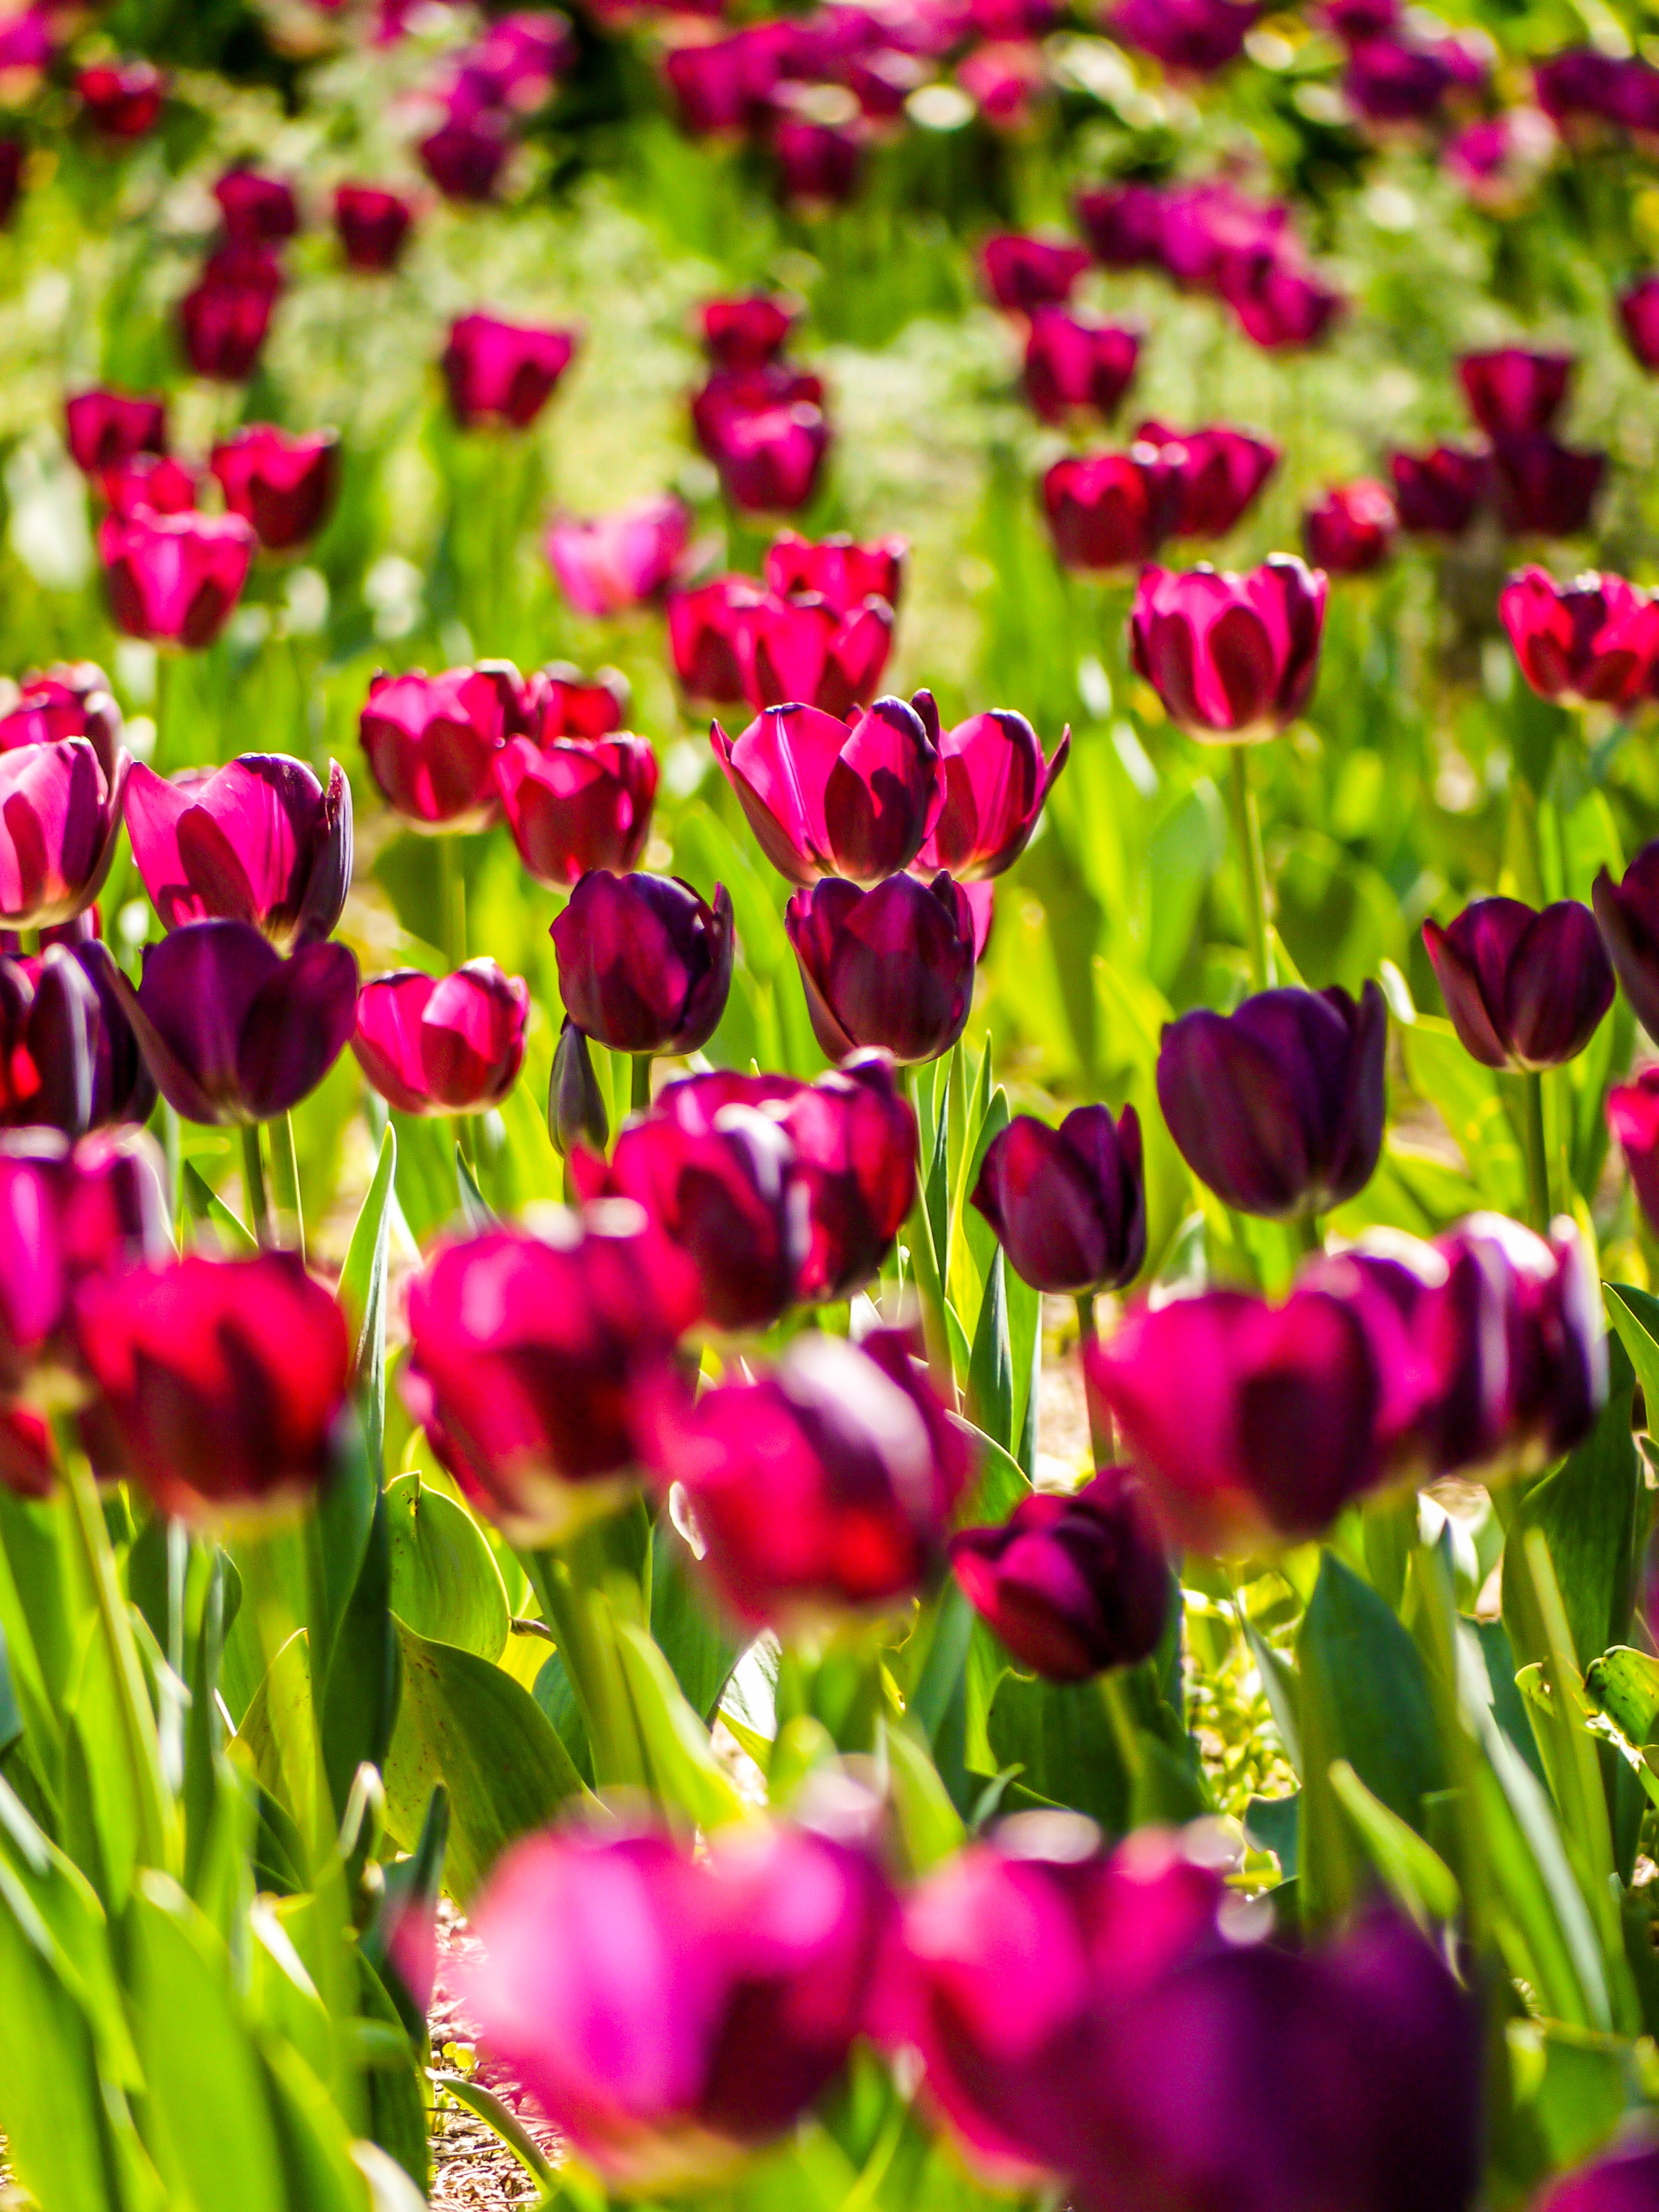
nature, plant, field, flower, petal, tulip, spring, garden, flora, flowers, tulips, flowering plant, lily family, land plant